Saint-Jean-Cap-Ferrat

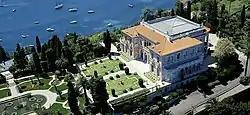
Villa Ephrussi de Rothschild

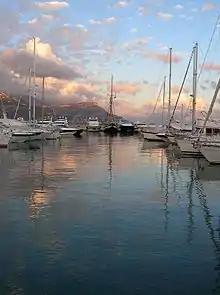
Cap-Ferrat harbour

The Villa Ephrussi de Rothschild (or Musée Île-de-France) is an Italian-style villa built between 1905 and 1912 on the request of Baronness Béatrice Ephrussi de Rothschild. It contains a large art collection and fine furnishing. The villa grounds have an extensive set of seven gardens designed in different styles: French Traditional, Florentine, Spanish, Exotic, Lapidary, Japanese, and Provençal. The villa is located at the northern end (entrance) of the peninsula.